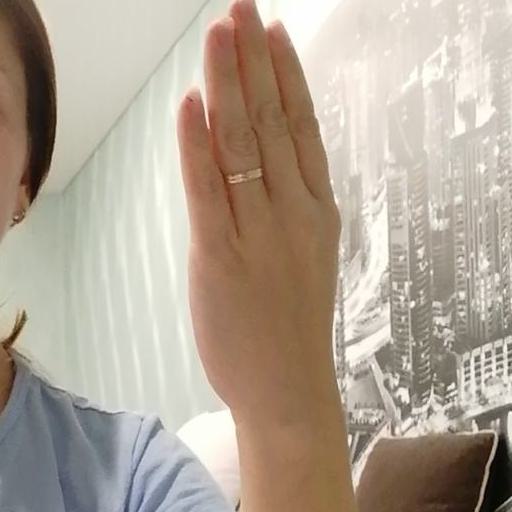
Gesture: stop_inverted